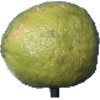
Label: Limes 1